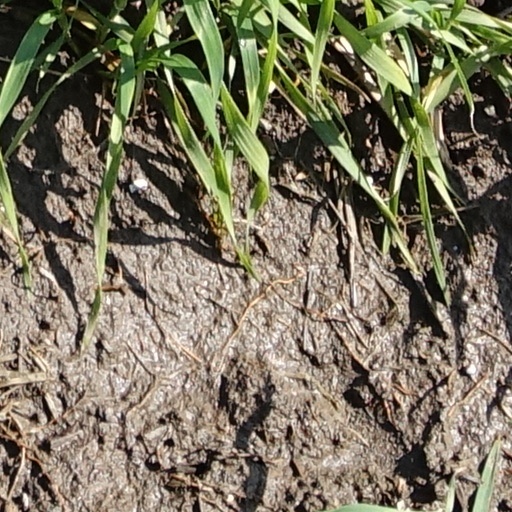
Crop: wheat